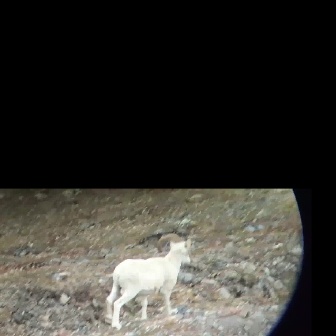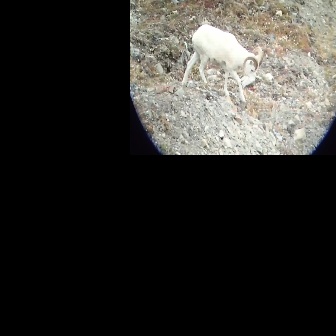
  Please identify the target specified by the bounding box [103,232,201,330] in the first image and locate it in the second image. Return the coordinates in [x_min,y_min,x_max,y_max] format.
Answer: [181,23,263,105]